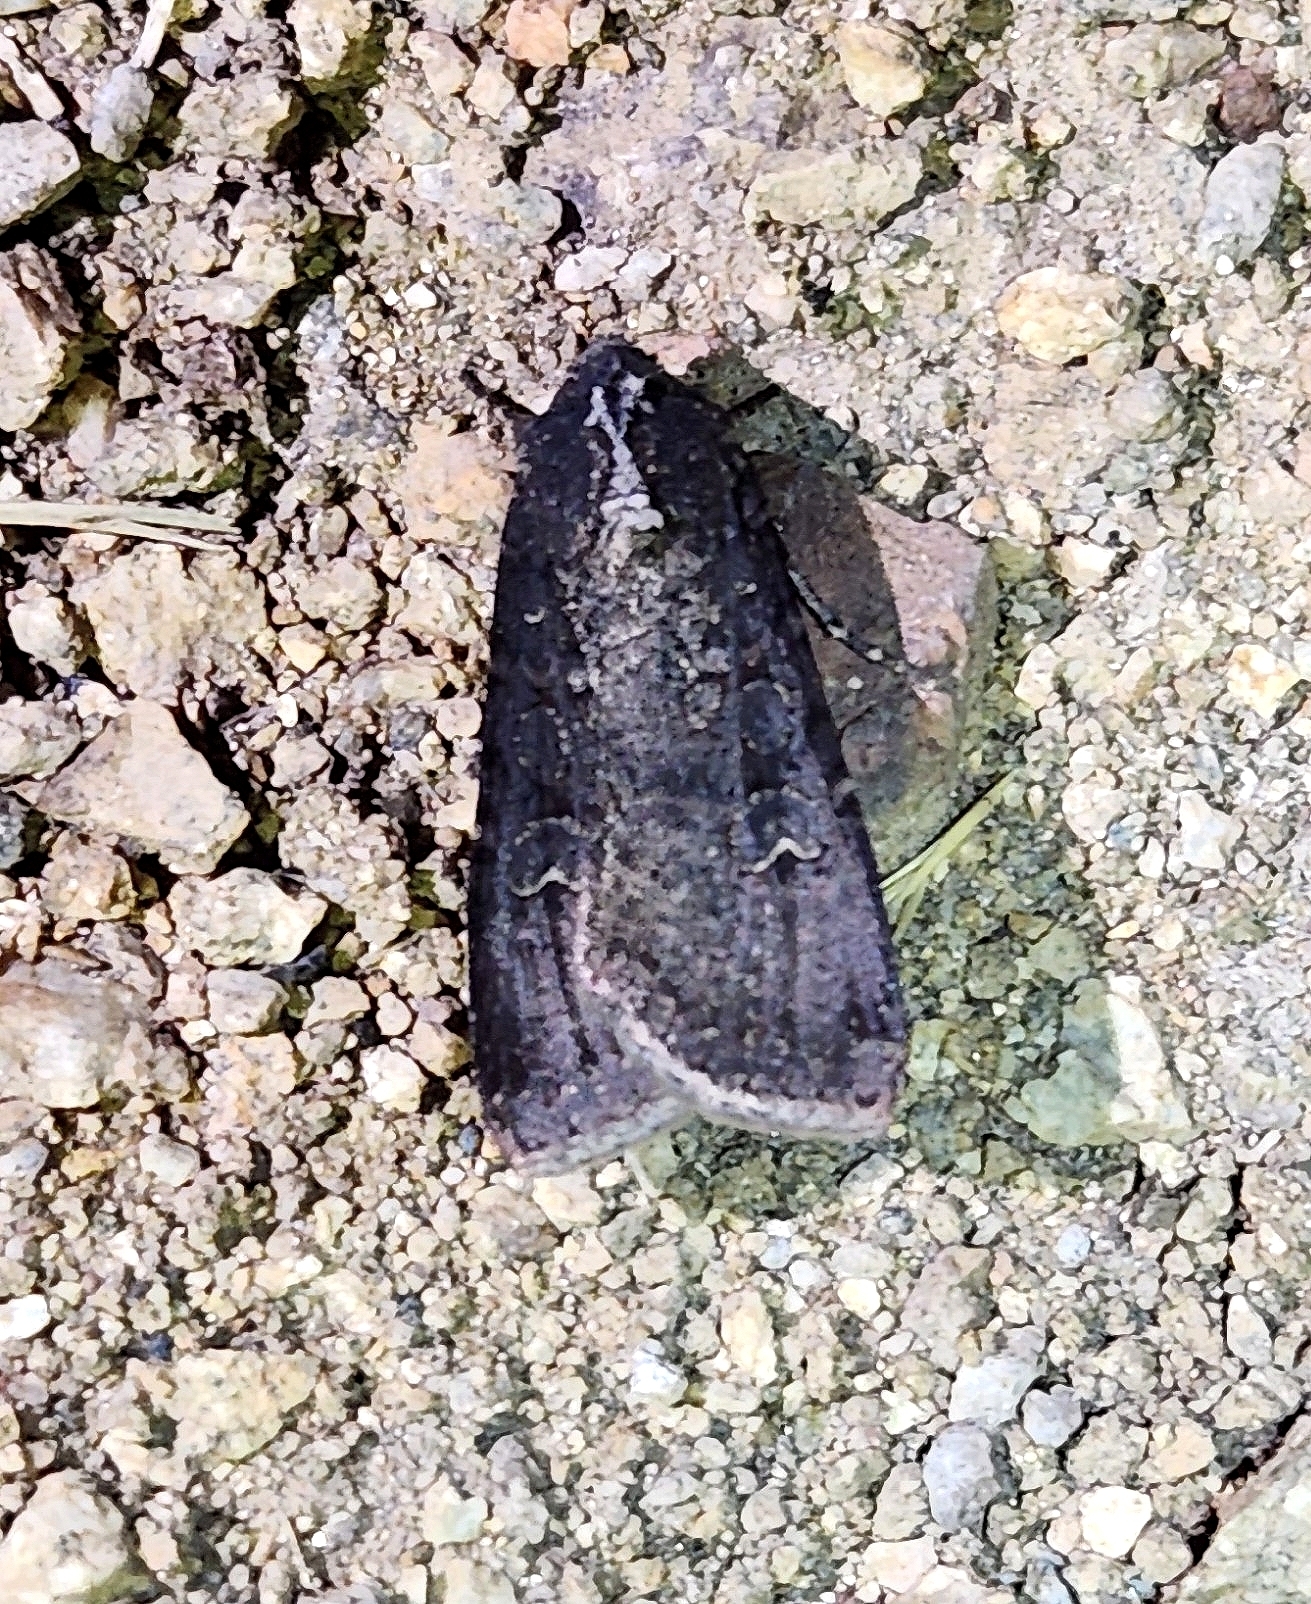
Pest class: cutworms